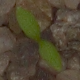
Label: common_chickweed